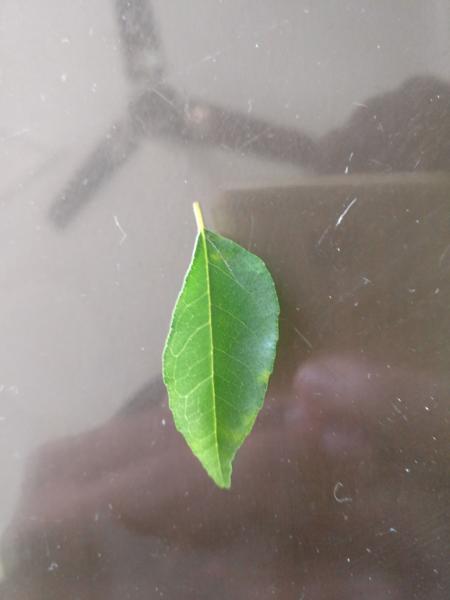
Plant: Curry